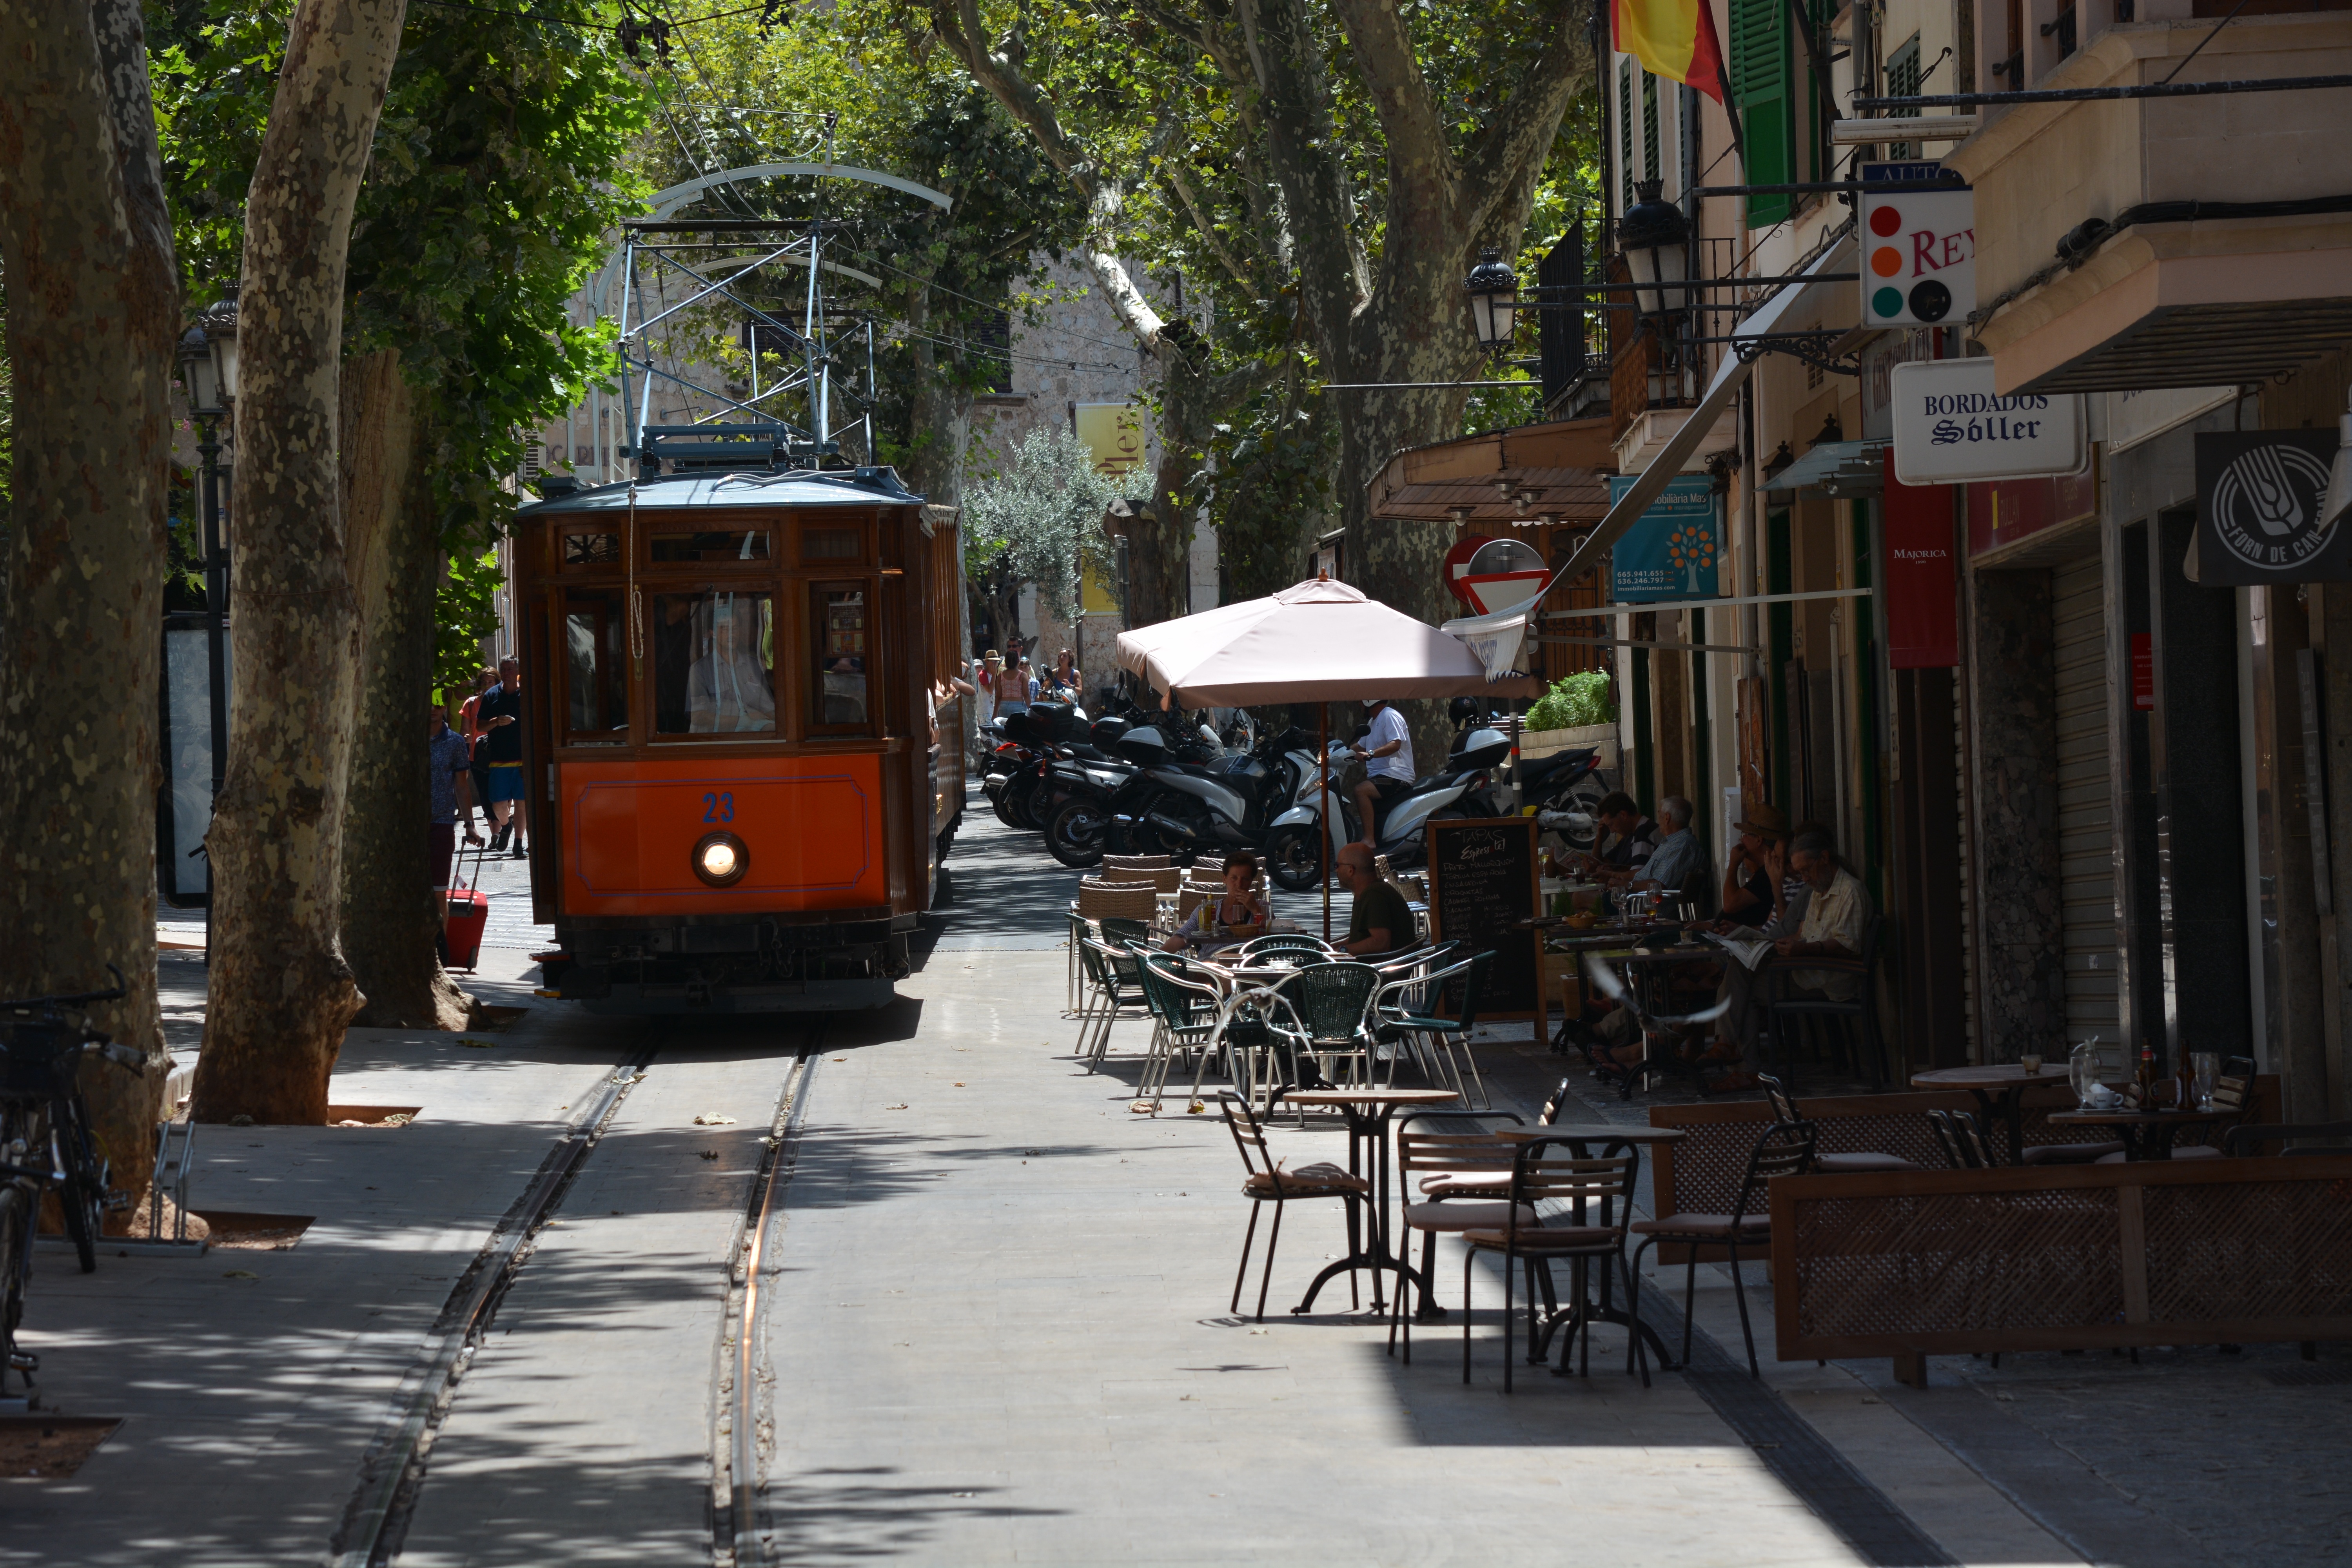
road, street, town, tram, transport, vehicle, cable car, escorca, sollier